2009 Western Cape provincial election

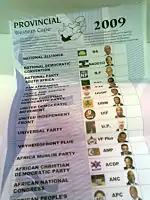
The provincial ballot paper. A total of 22 political parties contested the election.

The African National Congress (ANC) held a majority at the end of the outgoing provincial parliament. As a result of the election, the official opposition Democratic Alliance (DA) were elected to a majority government under premier candidate Helen Zille in a landslide victory. The DA formed the provincial government for the first time in its history, displacing the ANC, who came in second and consequently assumed the title of the official opposition in the province. The ANC had won a plurality of seats in the 2004 election and became the governing party. The Independent Democrats (ID) were replaced as the third-largest party by the ANC breakaway party, the Congress of the People (COPE).